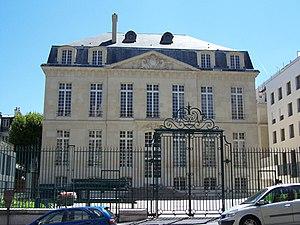
Les panneaux « Histoire de Paris » sont des panneaux d'information installés dans les rues de Paris devant certains des monuments parisiens.
Cet article recense les monuments historiques français classés en 1955.
La rue du Cardinal-Lemoine est une voie du 5ᵉ arrondissement de Paris. Elle s'étend de la Seine à la place de la Contrescarpe.
Cet article recense les monuments historiques du 5ᵉ arrondissement de Paris, en France.